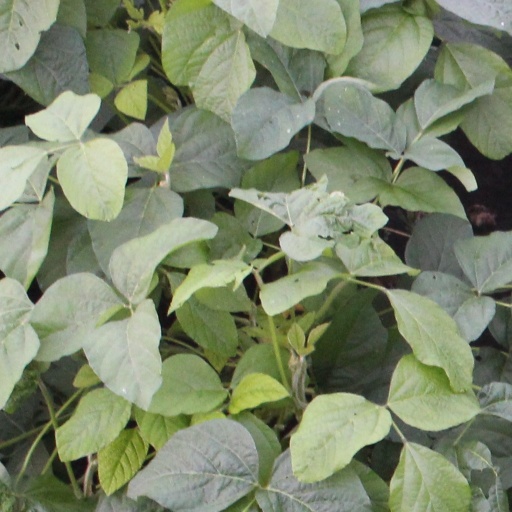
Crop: soybean